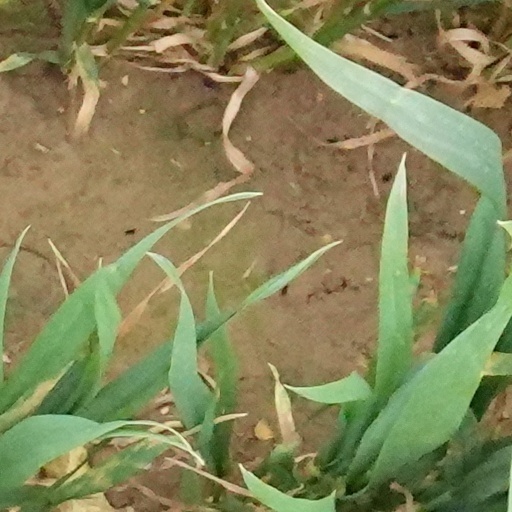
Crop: wheat